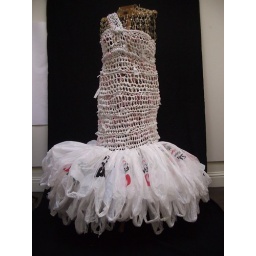
art work-in-progress Bagalina white trash recycled plastic bag dress by Ruby Re-Usable 1